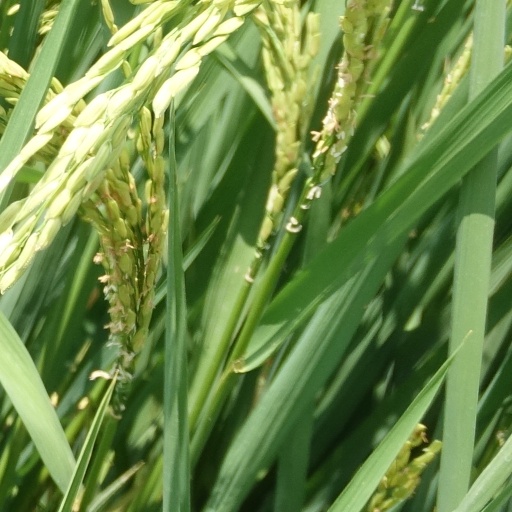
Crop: rice